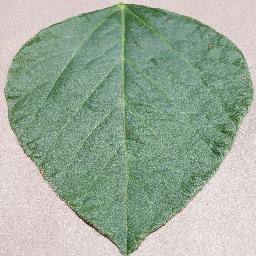
Label: Soybean___healthy